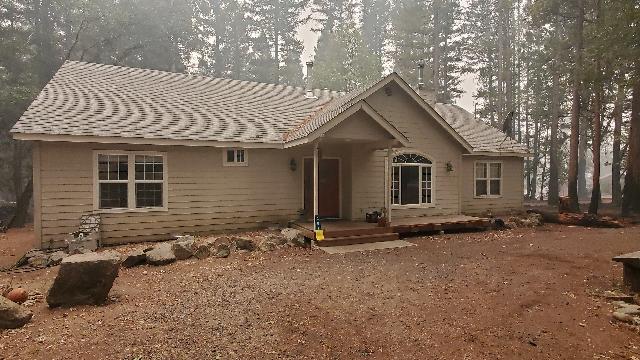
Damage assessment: affected